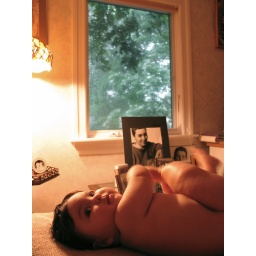
My baby boy playing in my childhood bedroom